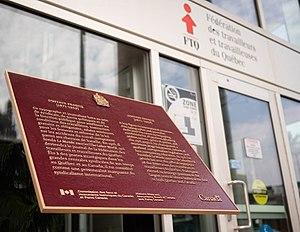
Plaque commémorative de Gustave Francq devant l'édifice de la FTQ.
Gustave Francq est un typographe, homme d'affaires et syndicaliste québécois qui a influencé le mouvement ouvrier. Il est à l'origine du journal syndical Le monde ouvrier et a participé à la formation de la Fédération provinciale du travail du Québec.